The New Life (Pamuk novel)

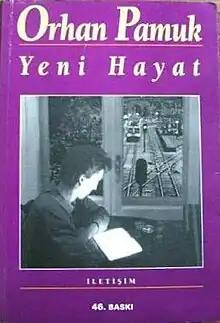
First Turkish edition

The New Life (Turkish: "Yeni Hayat") is a 1994 novel by Turkish writer Orhan Pamuk, translated into English by Güneli Gün in 1997.